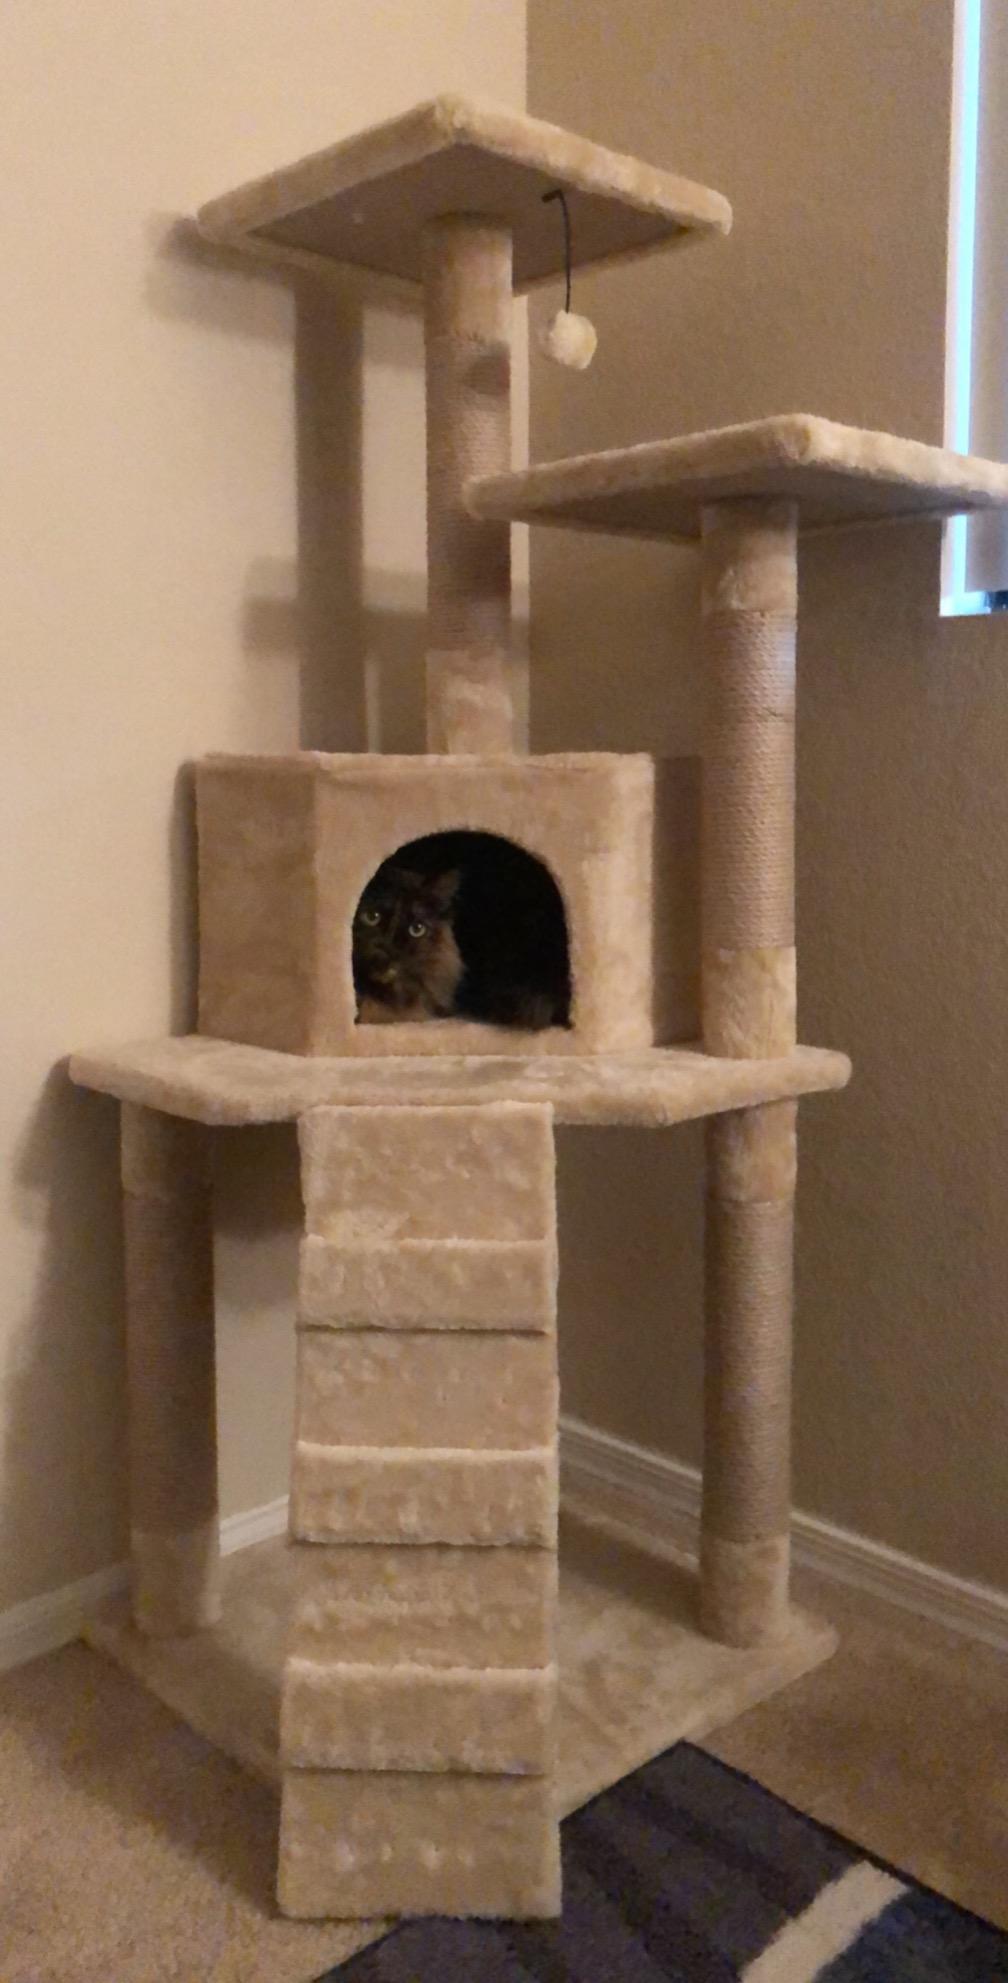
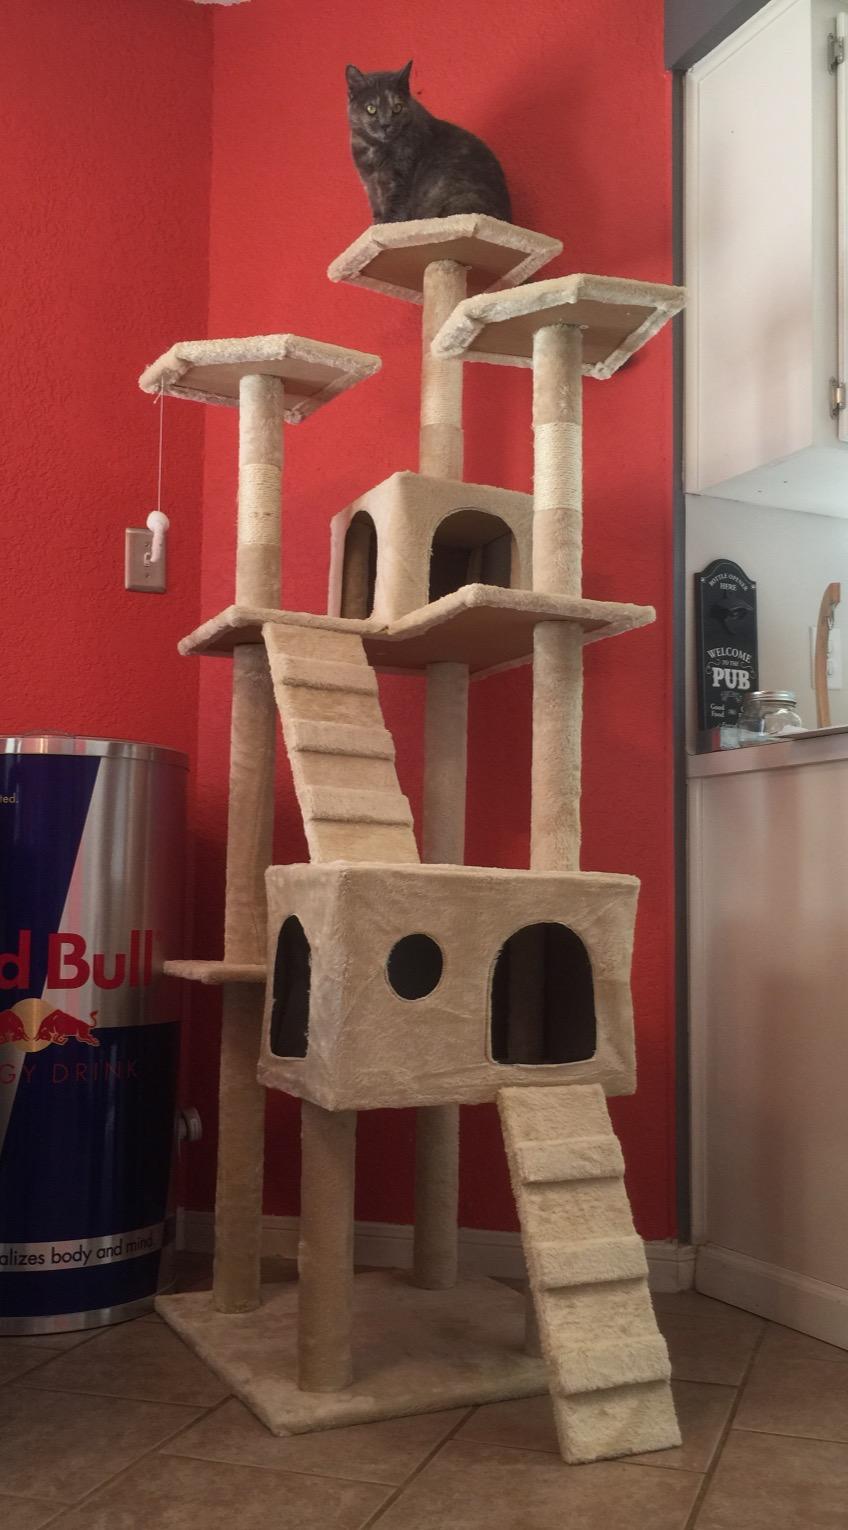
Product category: items_cat tree
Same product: no